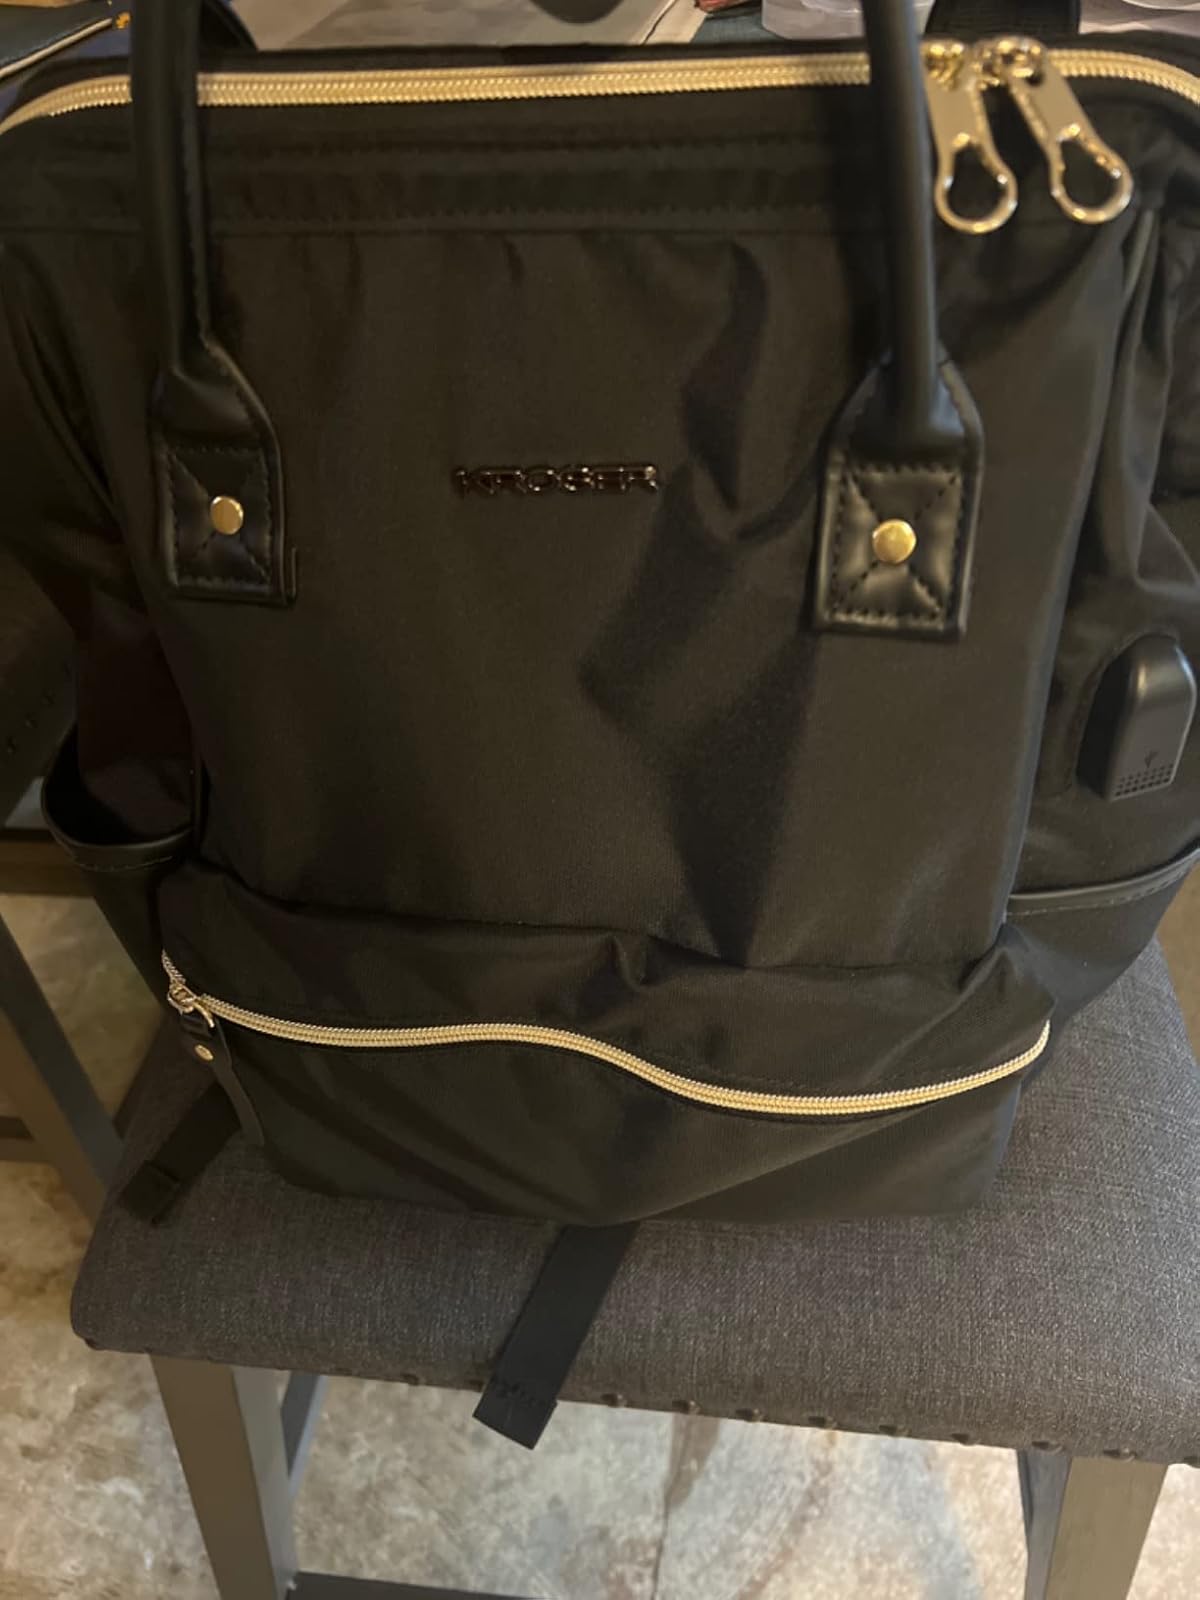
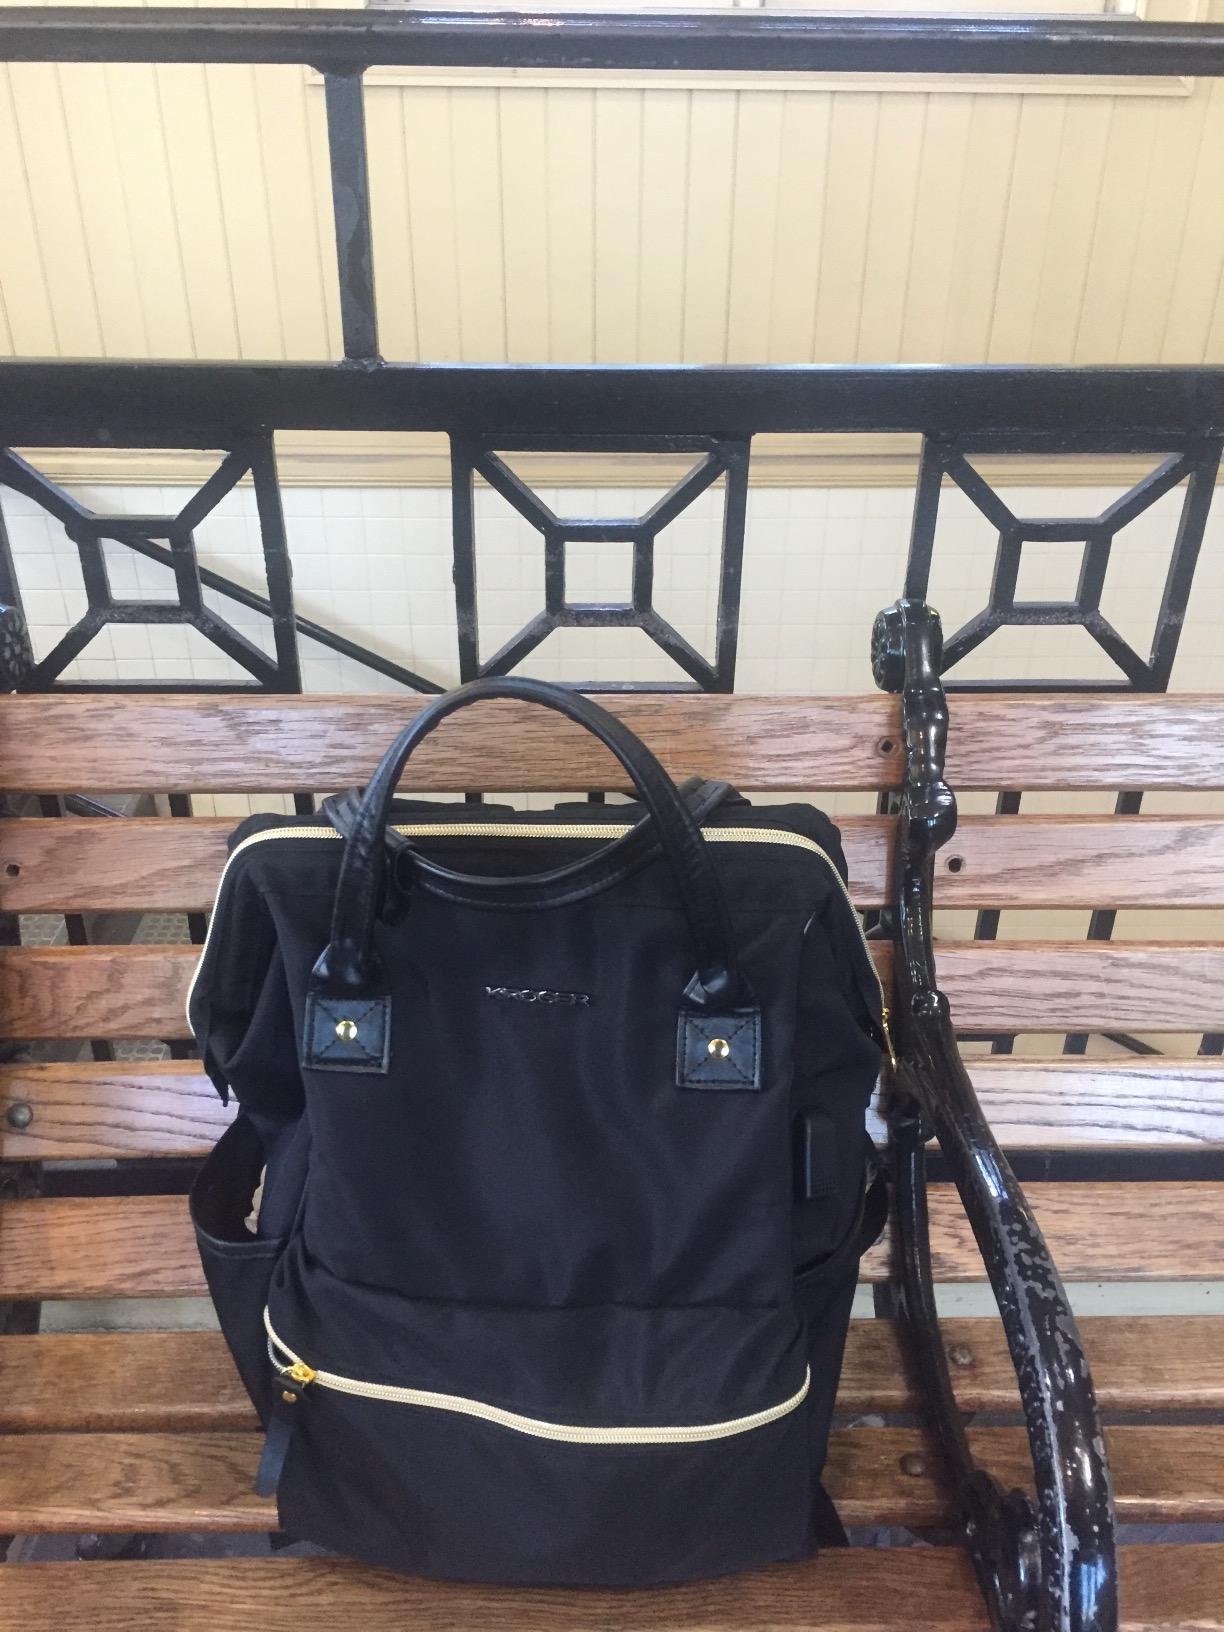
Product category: bag
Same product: yes